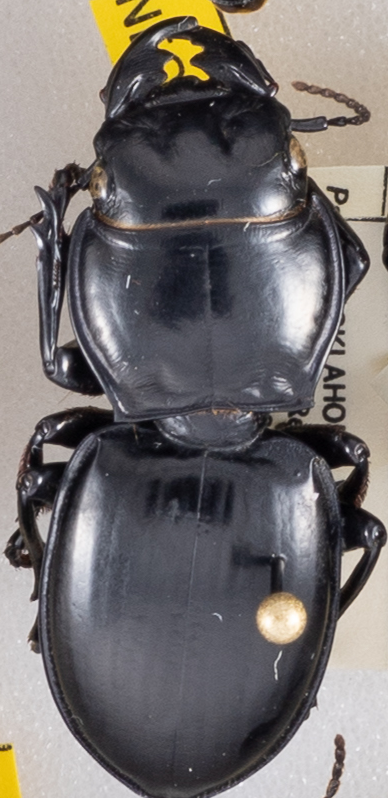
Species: Pasimachus californicus
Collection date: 2022-06-15
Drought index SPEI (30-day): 0.684
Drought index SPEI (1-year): -0.8
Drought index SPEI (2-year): -0.82